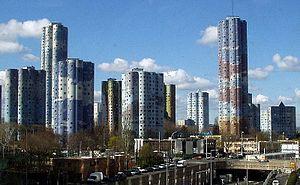
Les Tours Aillaud vu depuis la Défense
Nanterre est une commune française située dans le département des Hauts-de-Seine en région Île-de-France, dont elle est la préfecture.